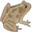
Label: frog